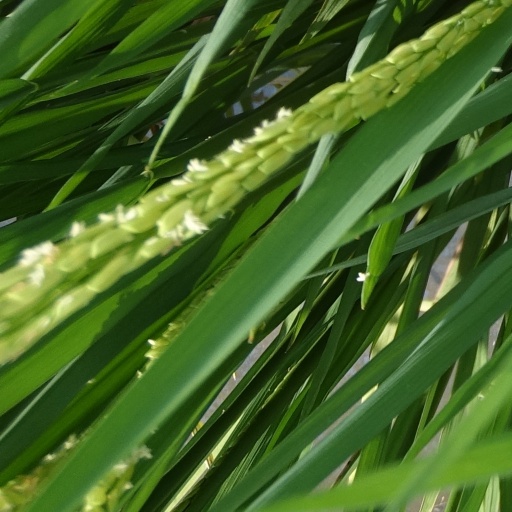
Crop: rice